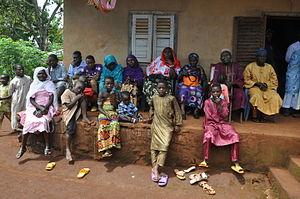
En famille au village... This is an image of Cultural Fashion or Adornment from Cameroon
Le Cameroun, en forme longue la république du Cameroun, est un pays d'Afrique centrale, situé entre le Nigéria au nord-nord-ouest, le Tchad au nord-nord-est, la République centrafricaine à l'est, la république du Congo au sud-est, le Gabon au sud, la Guinée équatoriale au sud-ouest et le golfe de Guinée au sud-ouest. Les langues officielles sont le français et l'anglais pour un pays qui compte une multitude de langues locales.